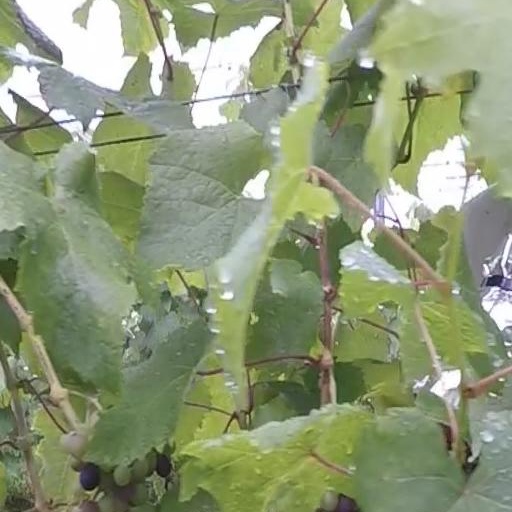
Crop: grape